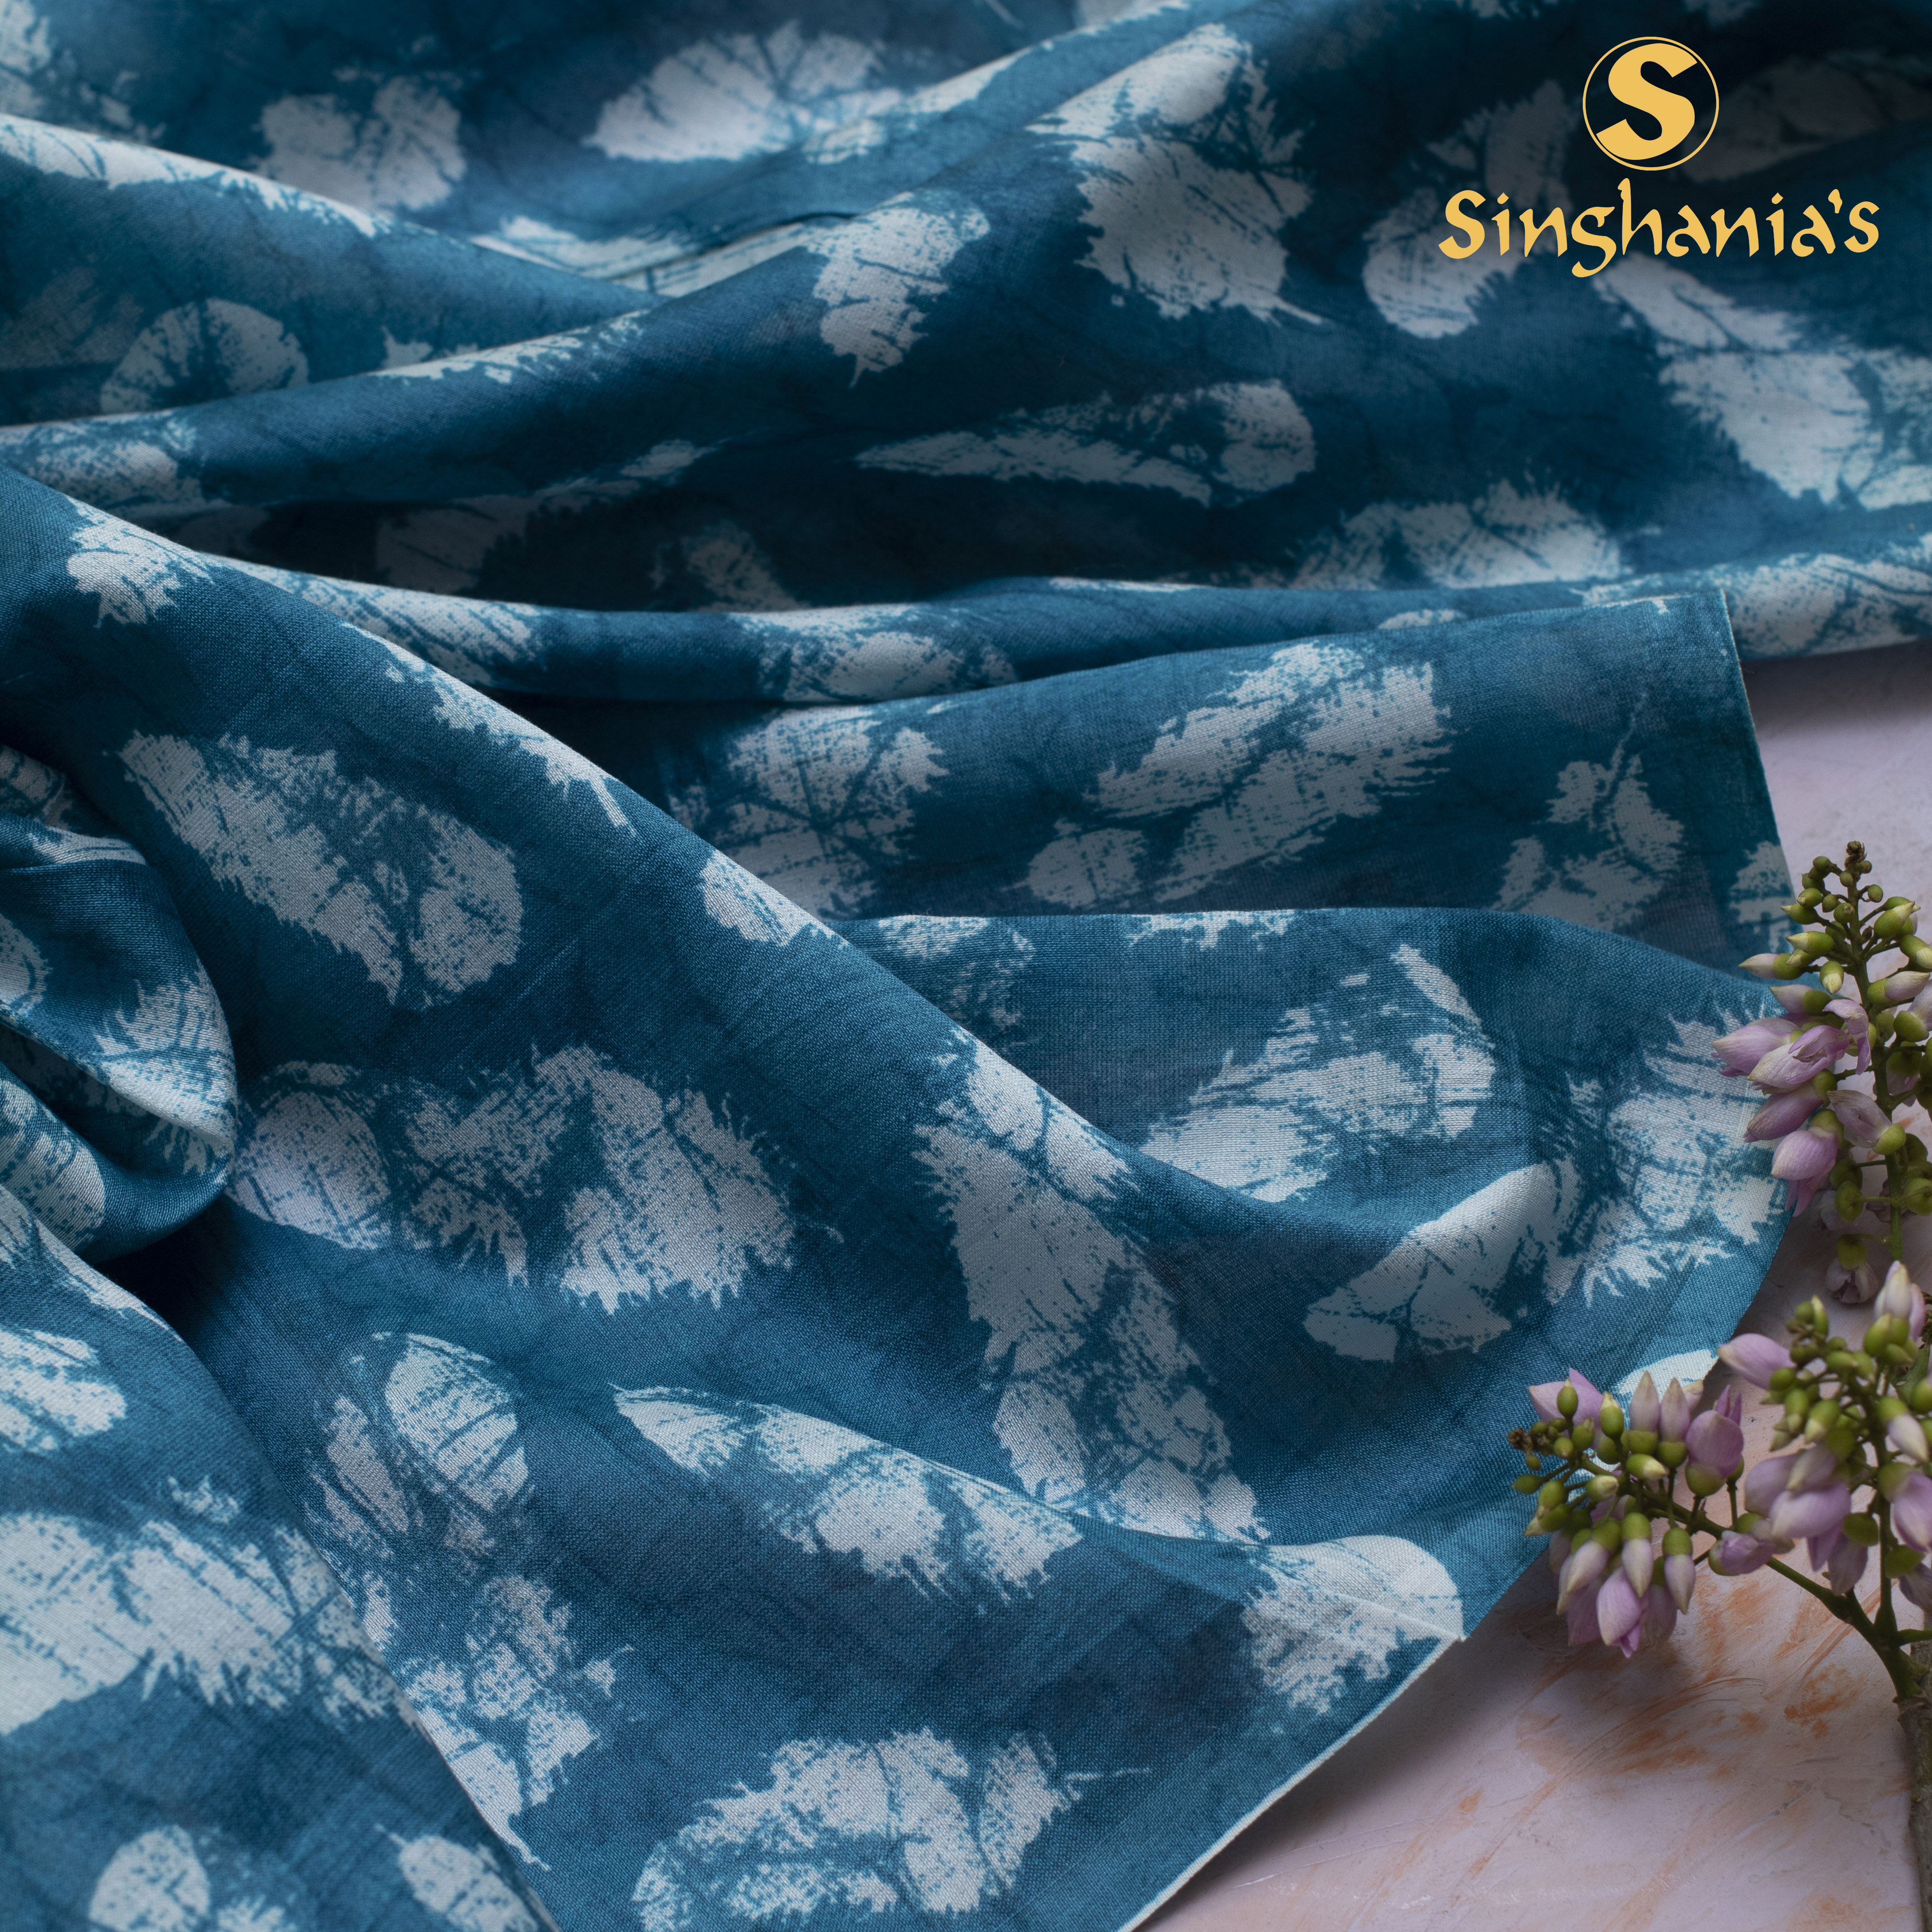
wear, blue, textile, pattern, design, world, plant, electric blue, art